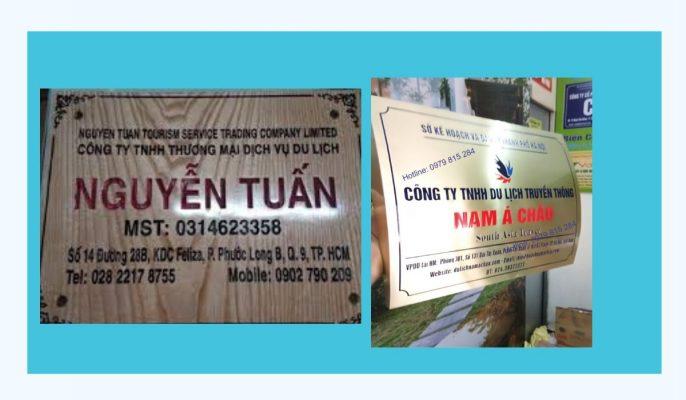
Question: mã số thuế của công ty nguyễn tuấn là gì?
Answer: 0314623358